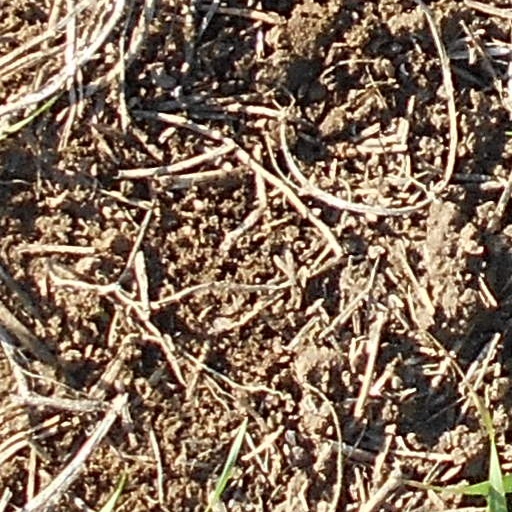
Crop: wheat